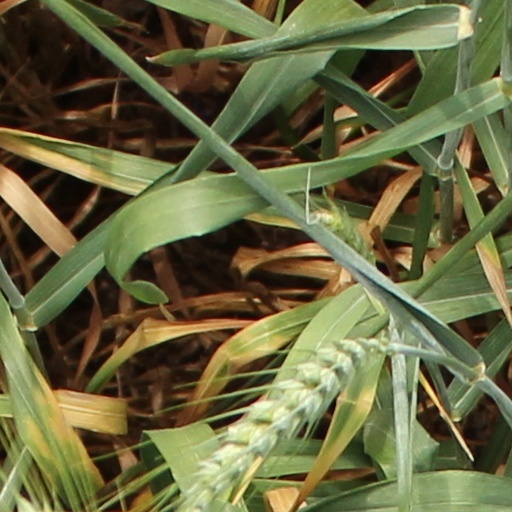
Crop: wheat